Gigarcanum

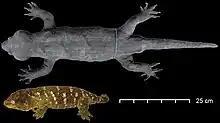
Size comparison of the holotype (top) with "Rhacodactylus leachianus"

"Gigarcanum delcourti" is 50% longer and was likely several times heavier than the largest living gecko, the also New Caledonian "Rhacodactylus leachianus", with a snout-to-vent length (SVL, which measures from the tip of the snout to the back edge of the reproductive and defecatory cloacal opening) of and an overall length (including tail) of at least . The body is robust, and the tail is tapering, cylindrical and weakly annulated. The skull is large, and makes up about 20% of the SVL. The digits bear claws, and are weakly-moderately webbed. The digit pads are rectangular and broad. The body colour is yellowish-brown, with dark reddish-brown stripes running along the length of the upper body.